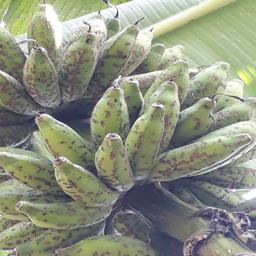
Label: BANANA FRUIT- SCARRING BEETLE